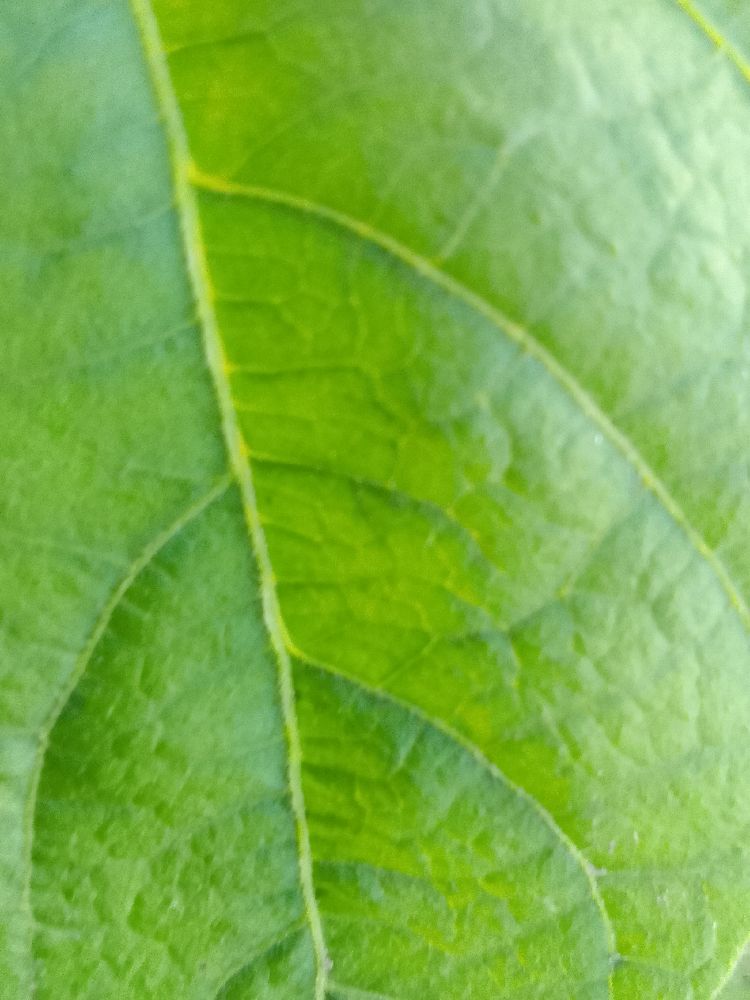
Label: healthy